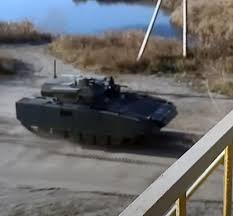
Label: BMP-2